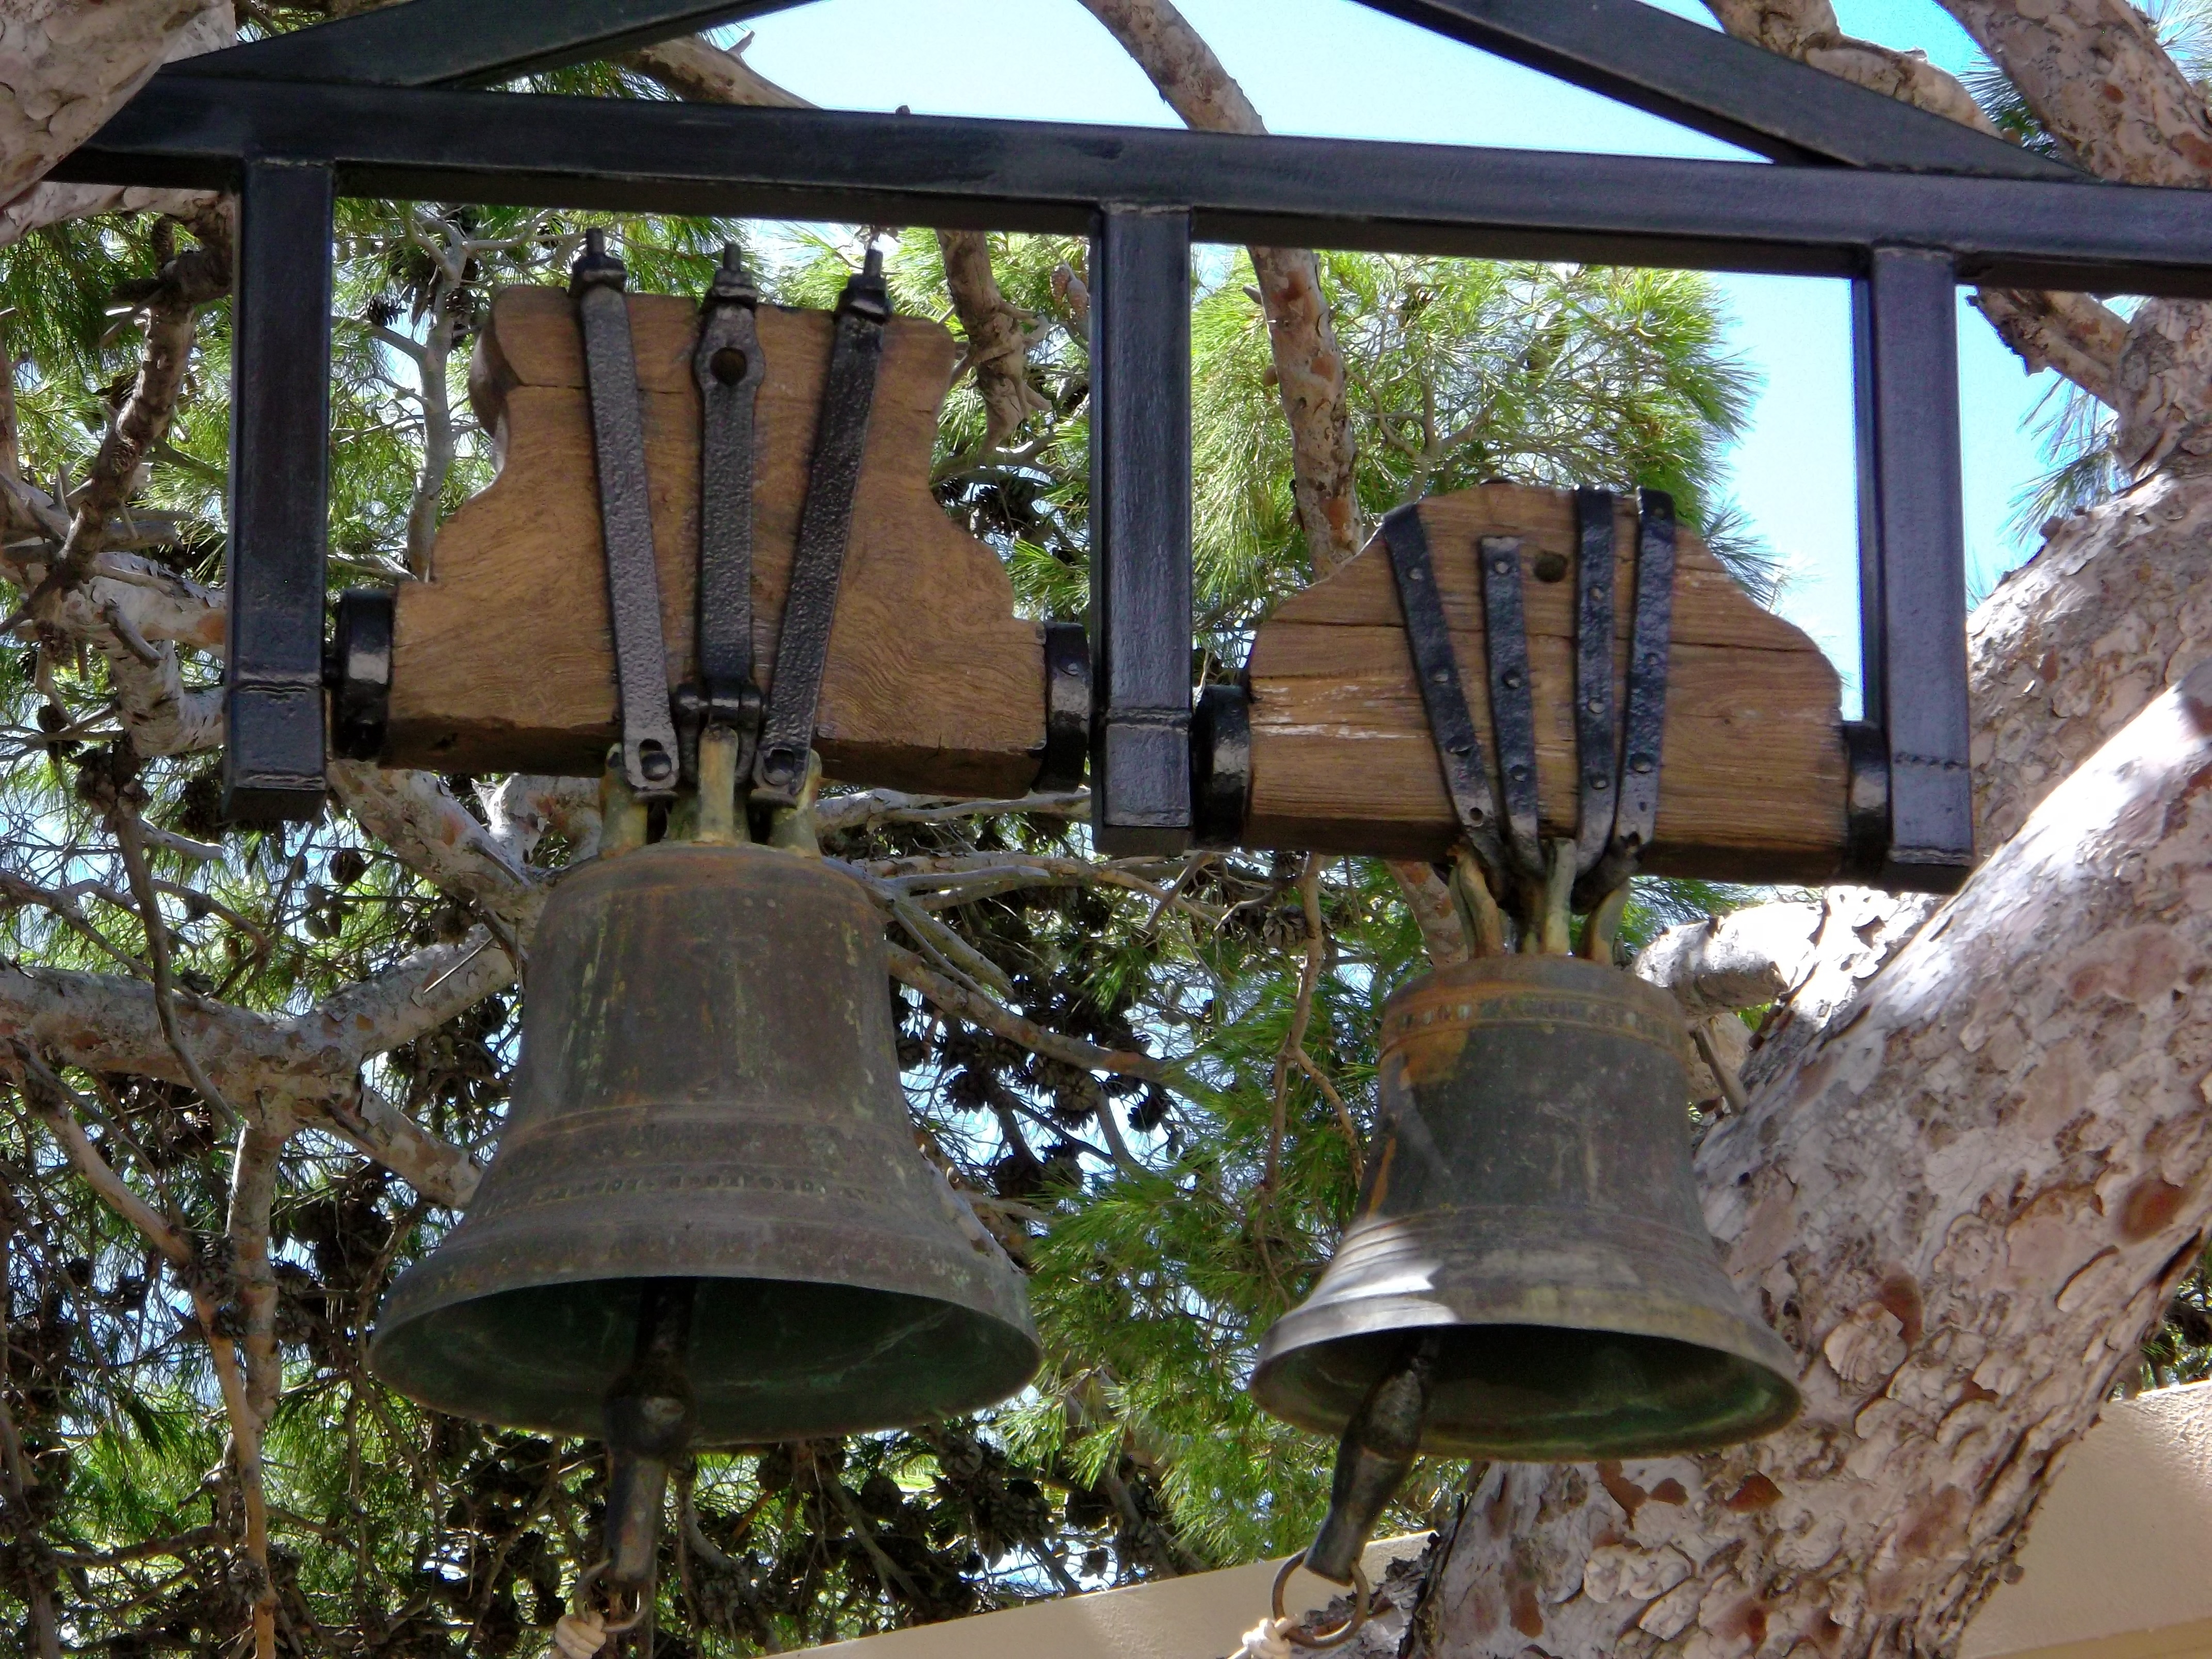
nature, wood, bell, cottage, church, lighting, church bell, orthodox, bells, outdoor structure